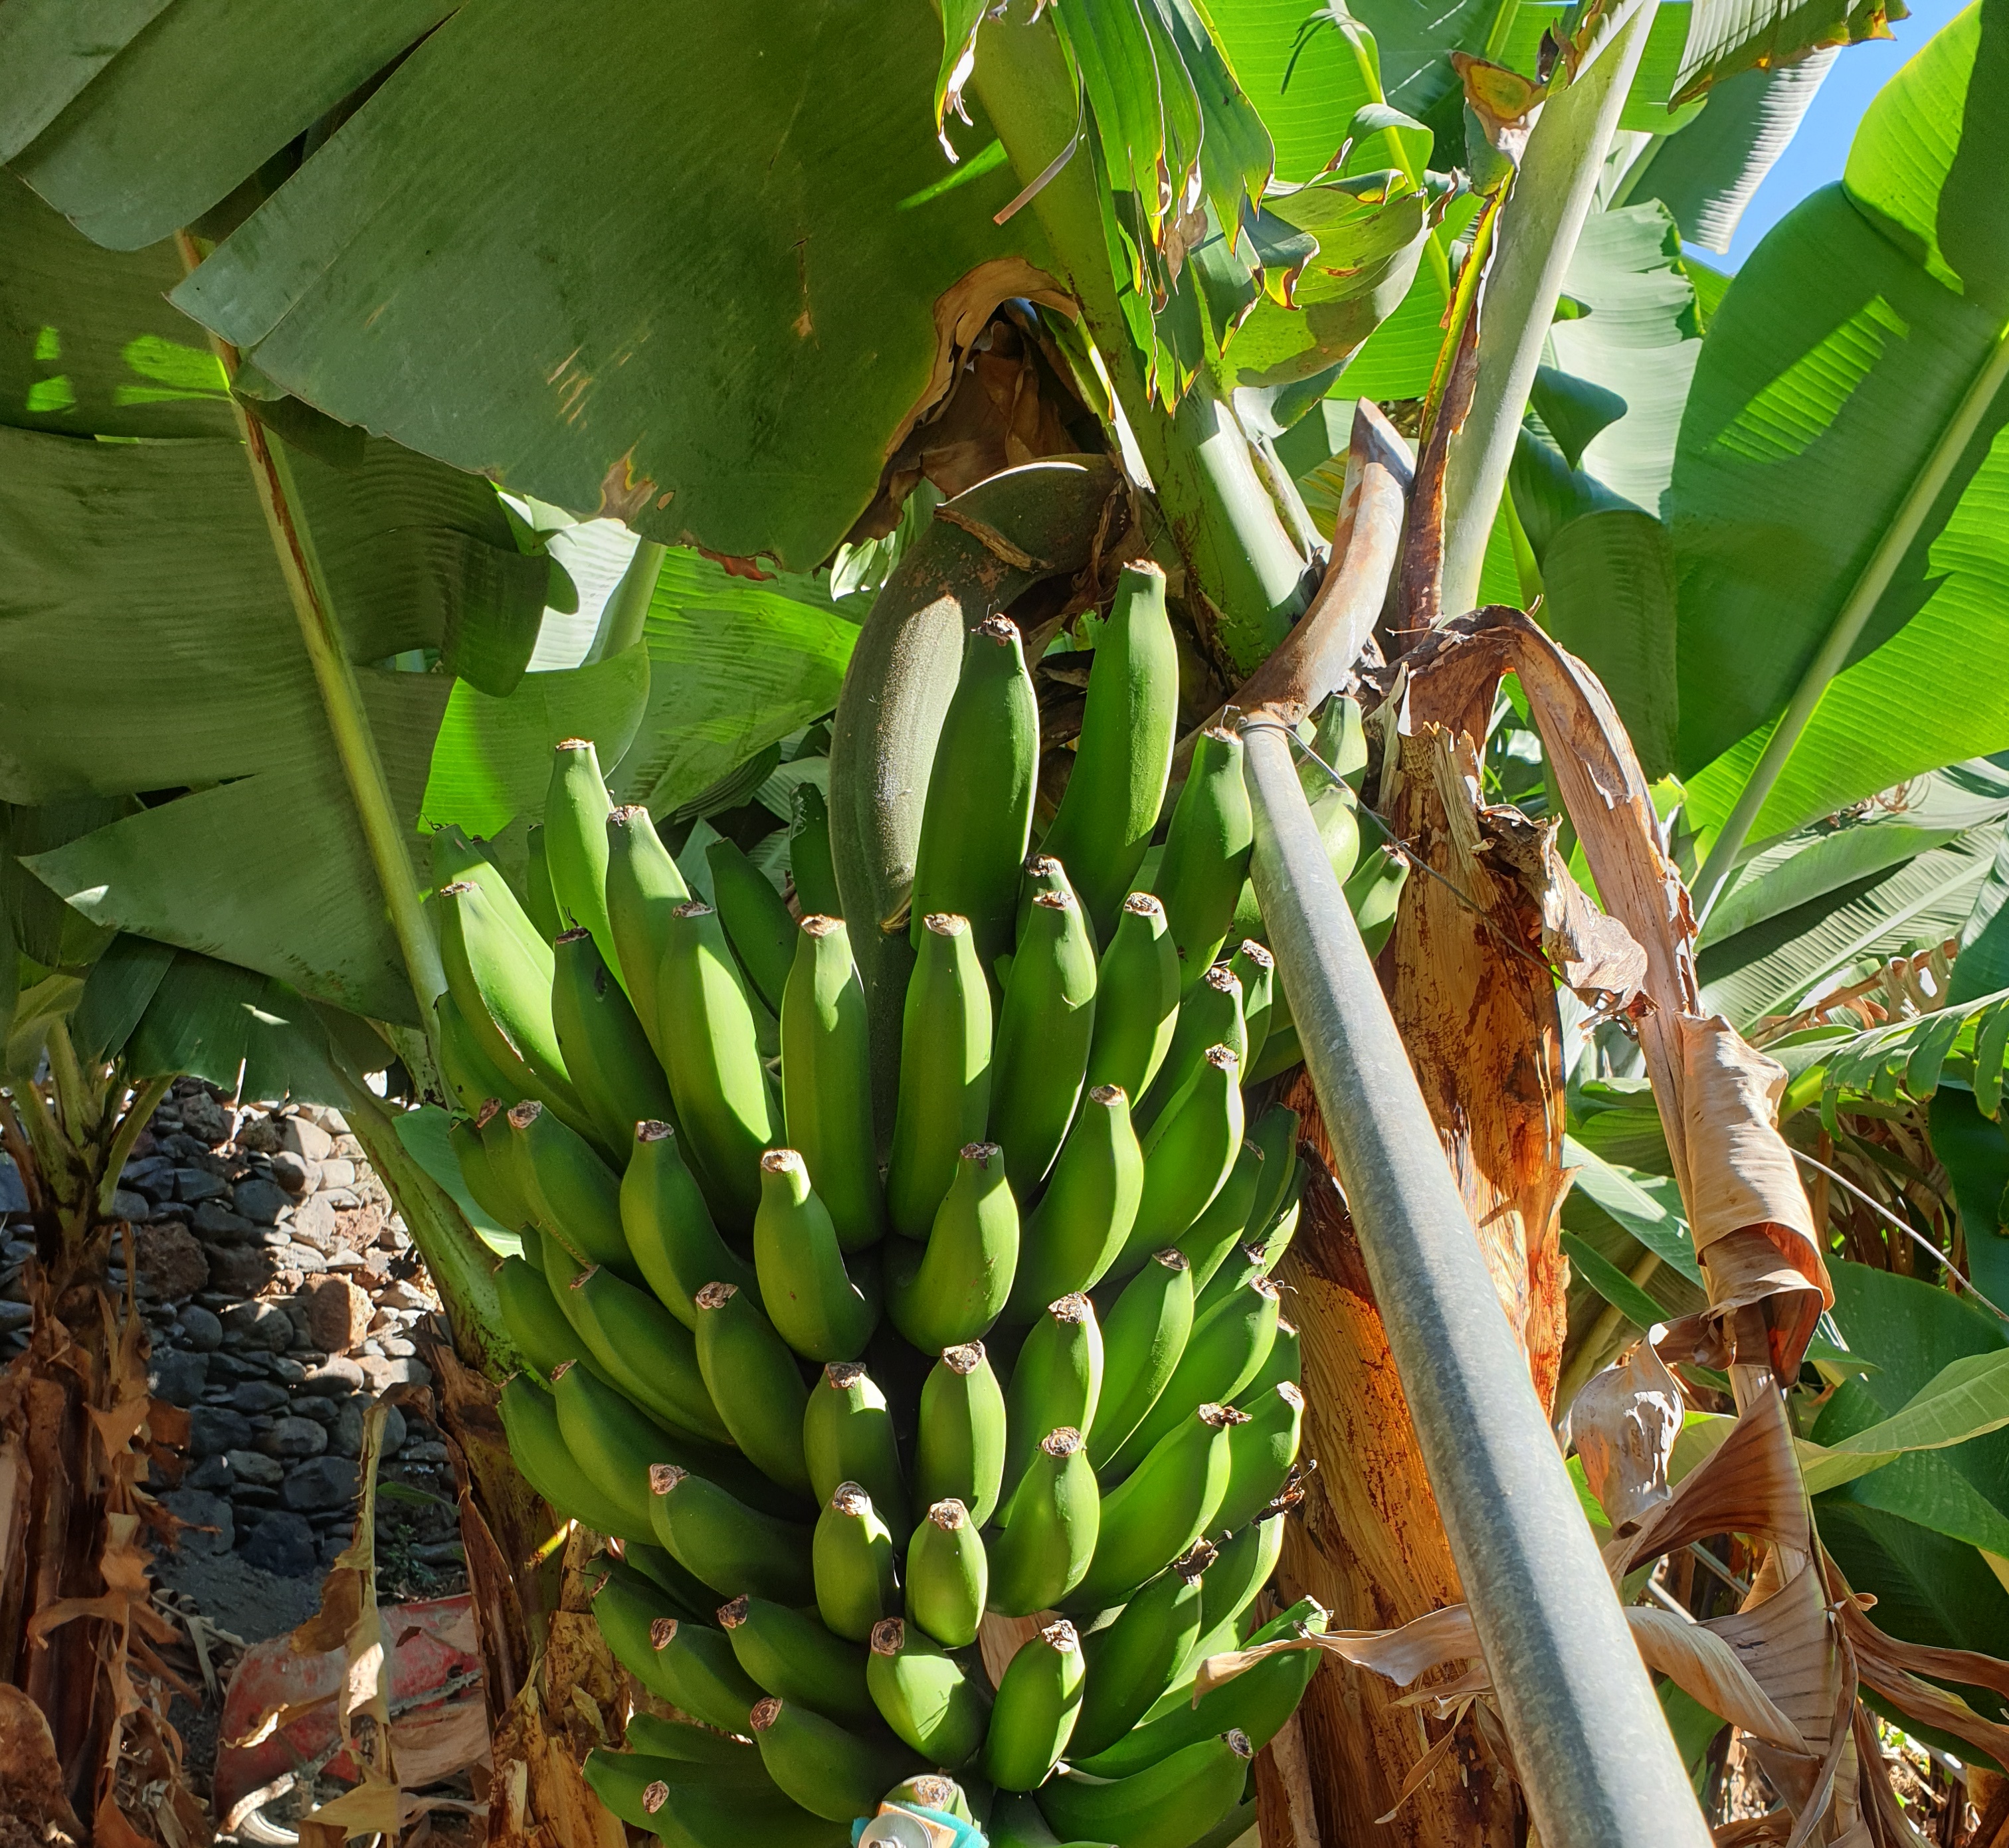
Label: Cut